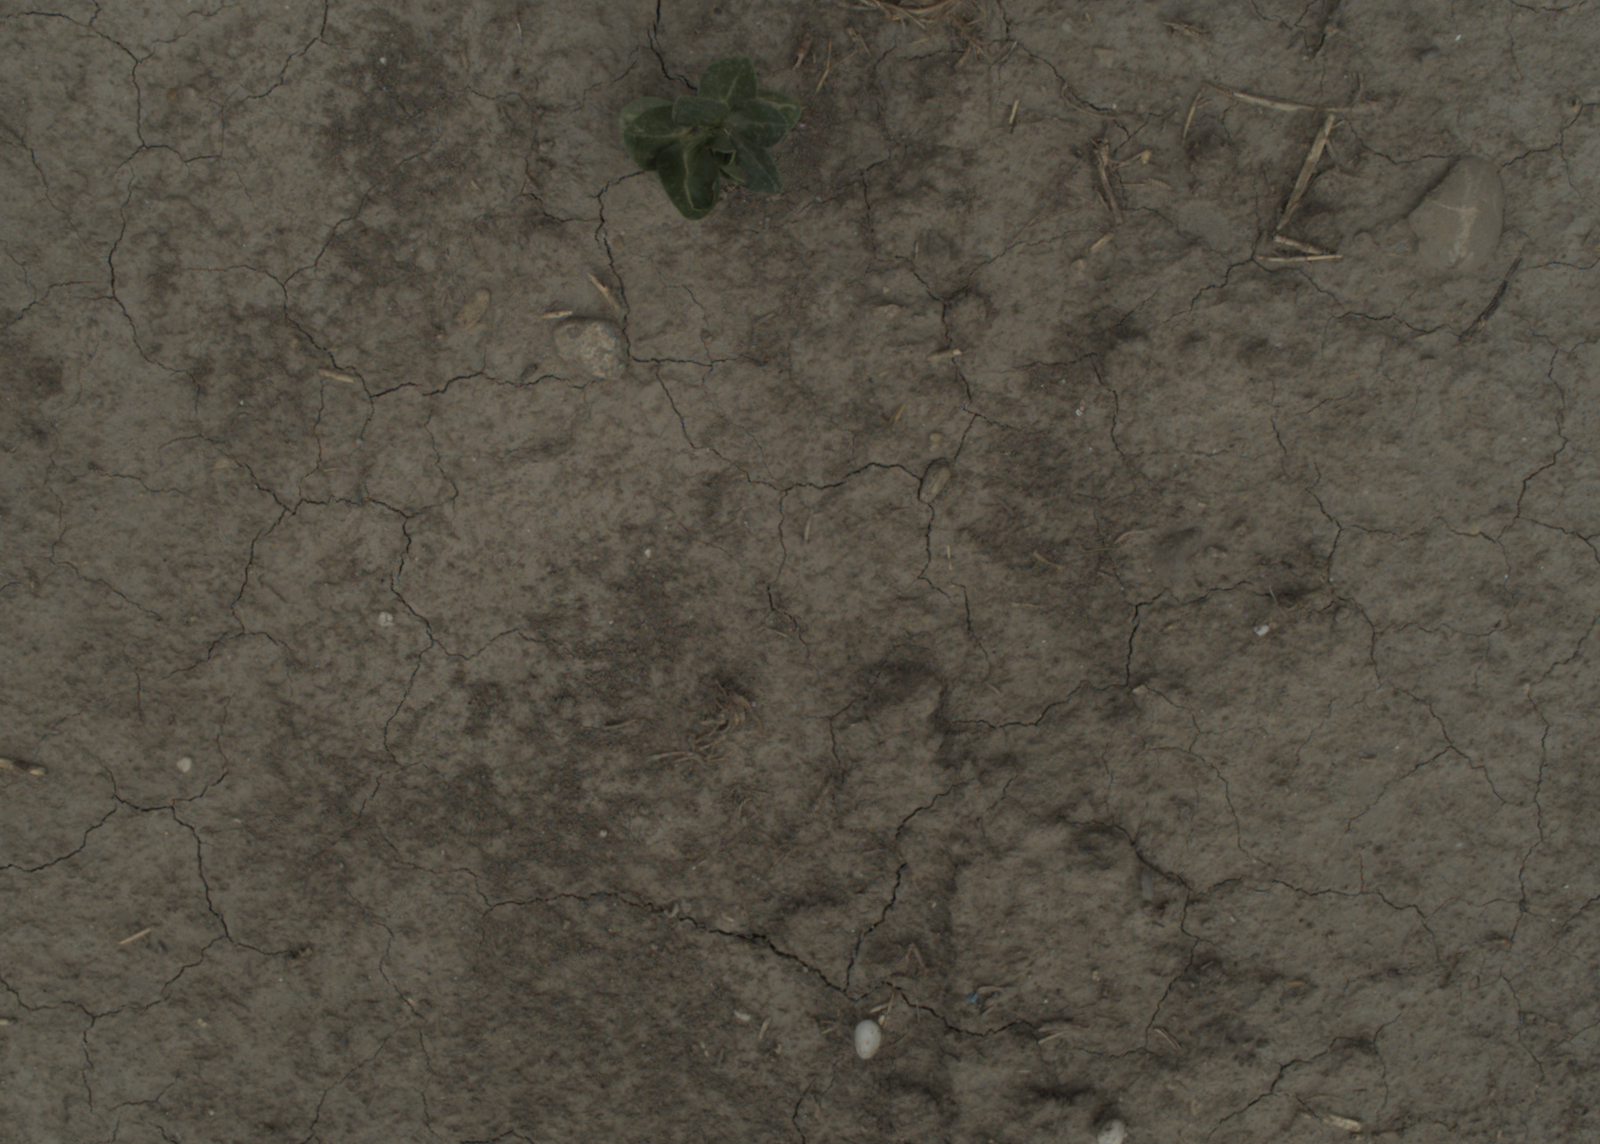
Capture date: 05.07.2021 13:28:32
Weather: cloudy
Wind: medium
Seeding date: 08.06.2021
Plant canopy height (mm): 961